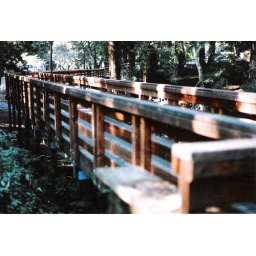
bridge by library